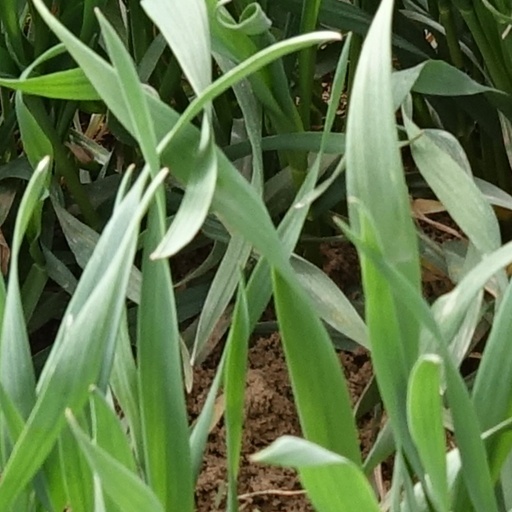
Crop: wheat